British Library Philatelic Collections

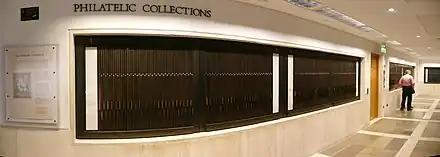
Panoramic view of the collections on display.

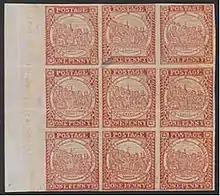
A unique block of nine penny stamps from New South Wales, Australia, with an illustration of Sydney, dating from 1850 (August). Part of the Tapling Collection.

The first notable philatelic donation was in 1890 by Hubert Haes of two albums of postage stamps collected by himself and Walter Van Noorden. It was donated with the request that the British Museum library (now the British Library) would create a philatelic collection.